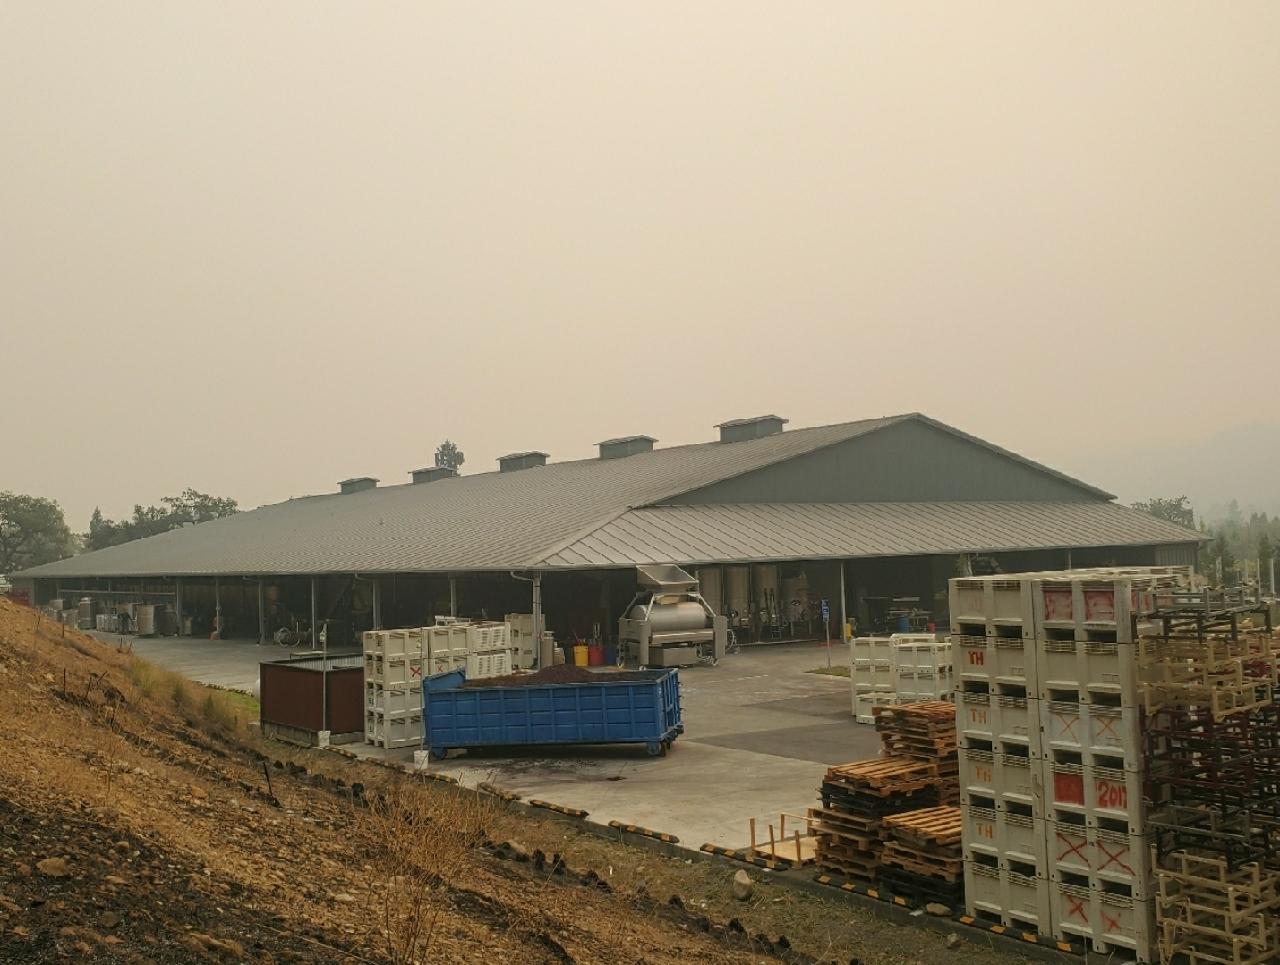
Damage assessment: no_damage